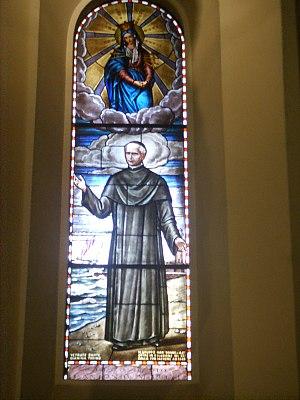
Cette liste de saints concerne les saints et les bienheureux, reconnus comme tels par l'Église catholique, ayant vécu au XIXᵉ siècle. À ce jour, l'Église a donné comme modèles évangéliques 318 saints du XIXᵉ siècle.
Antoine-Marie Pucci, né le 16 avril 1818 à Poggiole di Vernio en Toscane et mort le 12 janvier 1892 à Viareggio, est un prêtre de Toscane reconnu saint par l'Église catholique.